13 jours en France

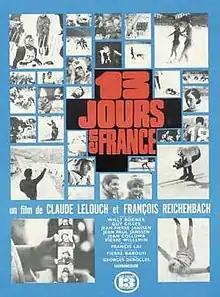
French Film Poster

"13 jours en France" is a French film from 1968. Its English title is "13 Days in France." The film was directed by French filmmakers Claude Lelouch and François Reichenbach. It takes the form of a documentary-style film, featuring scenes shot in various regions of France.